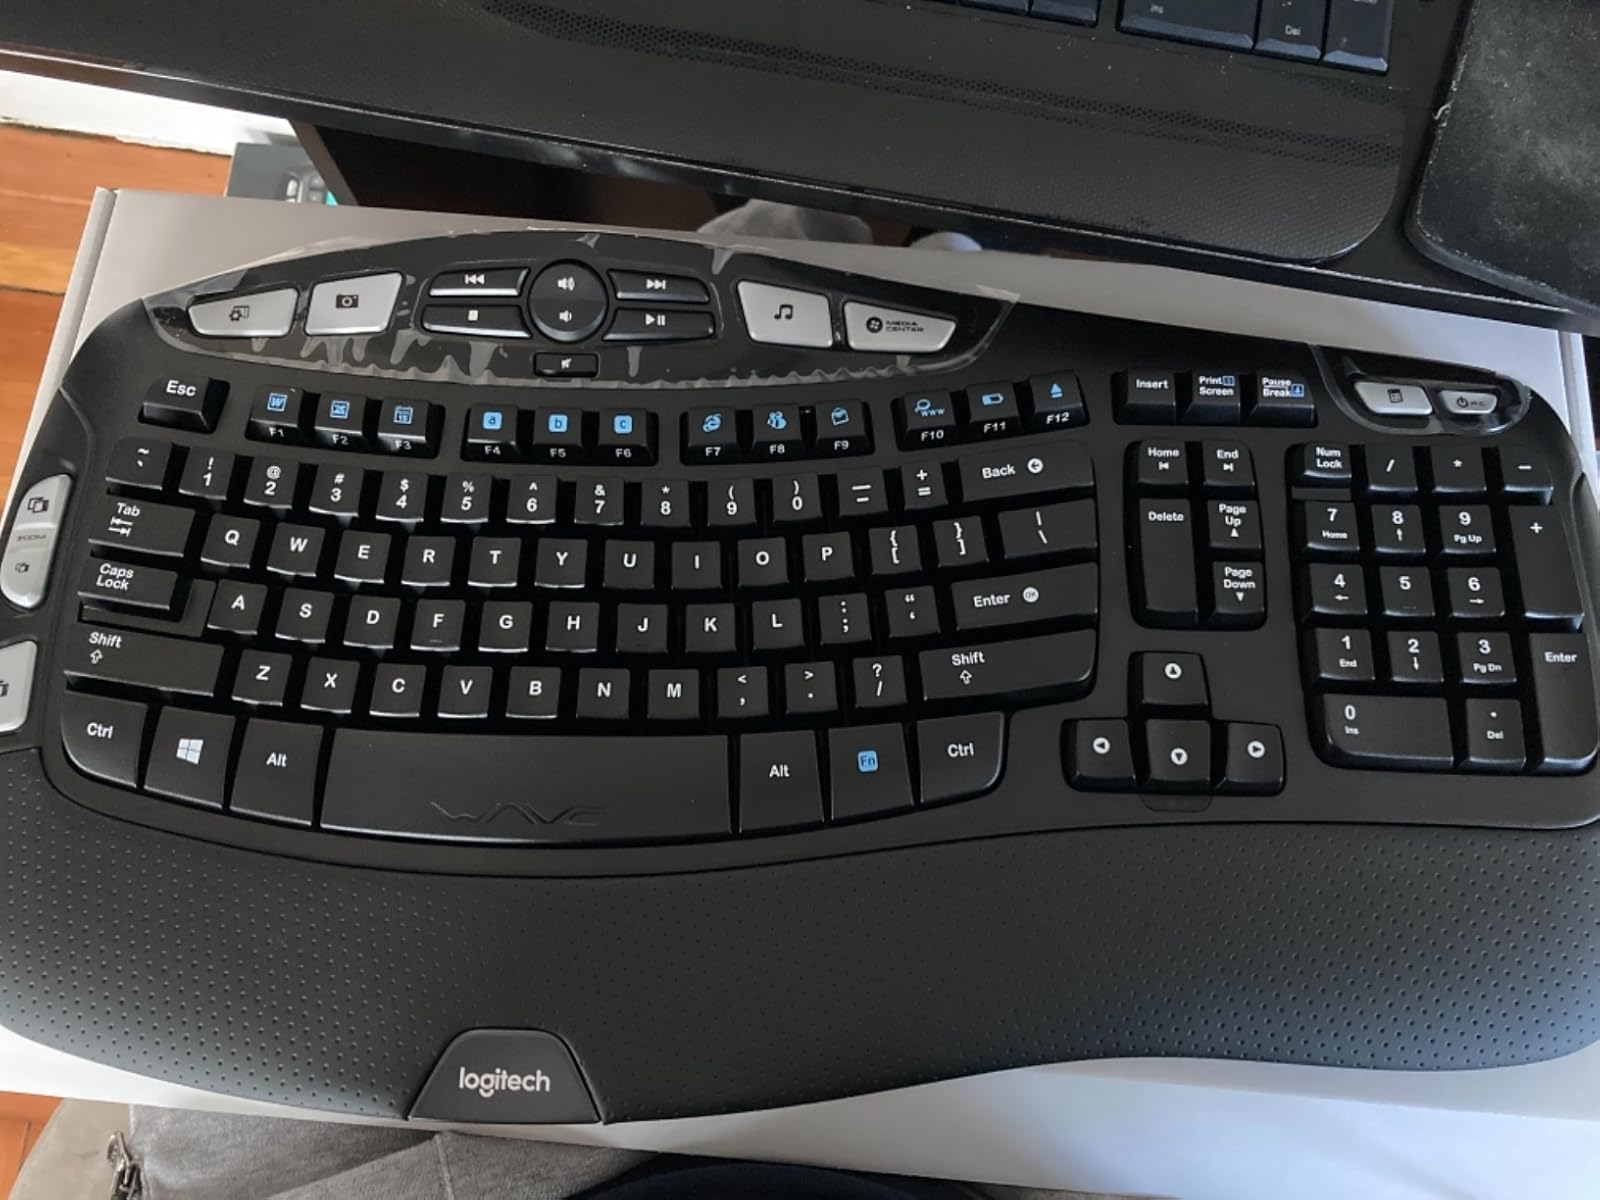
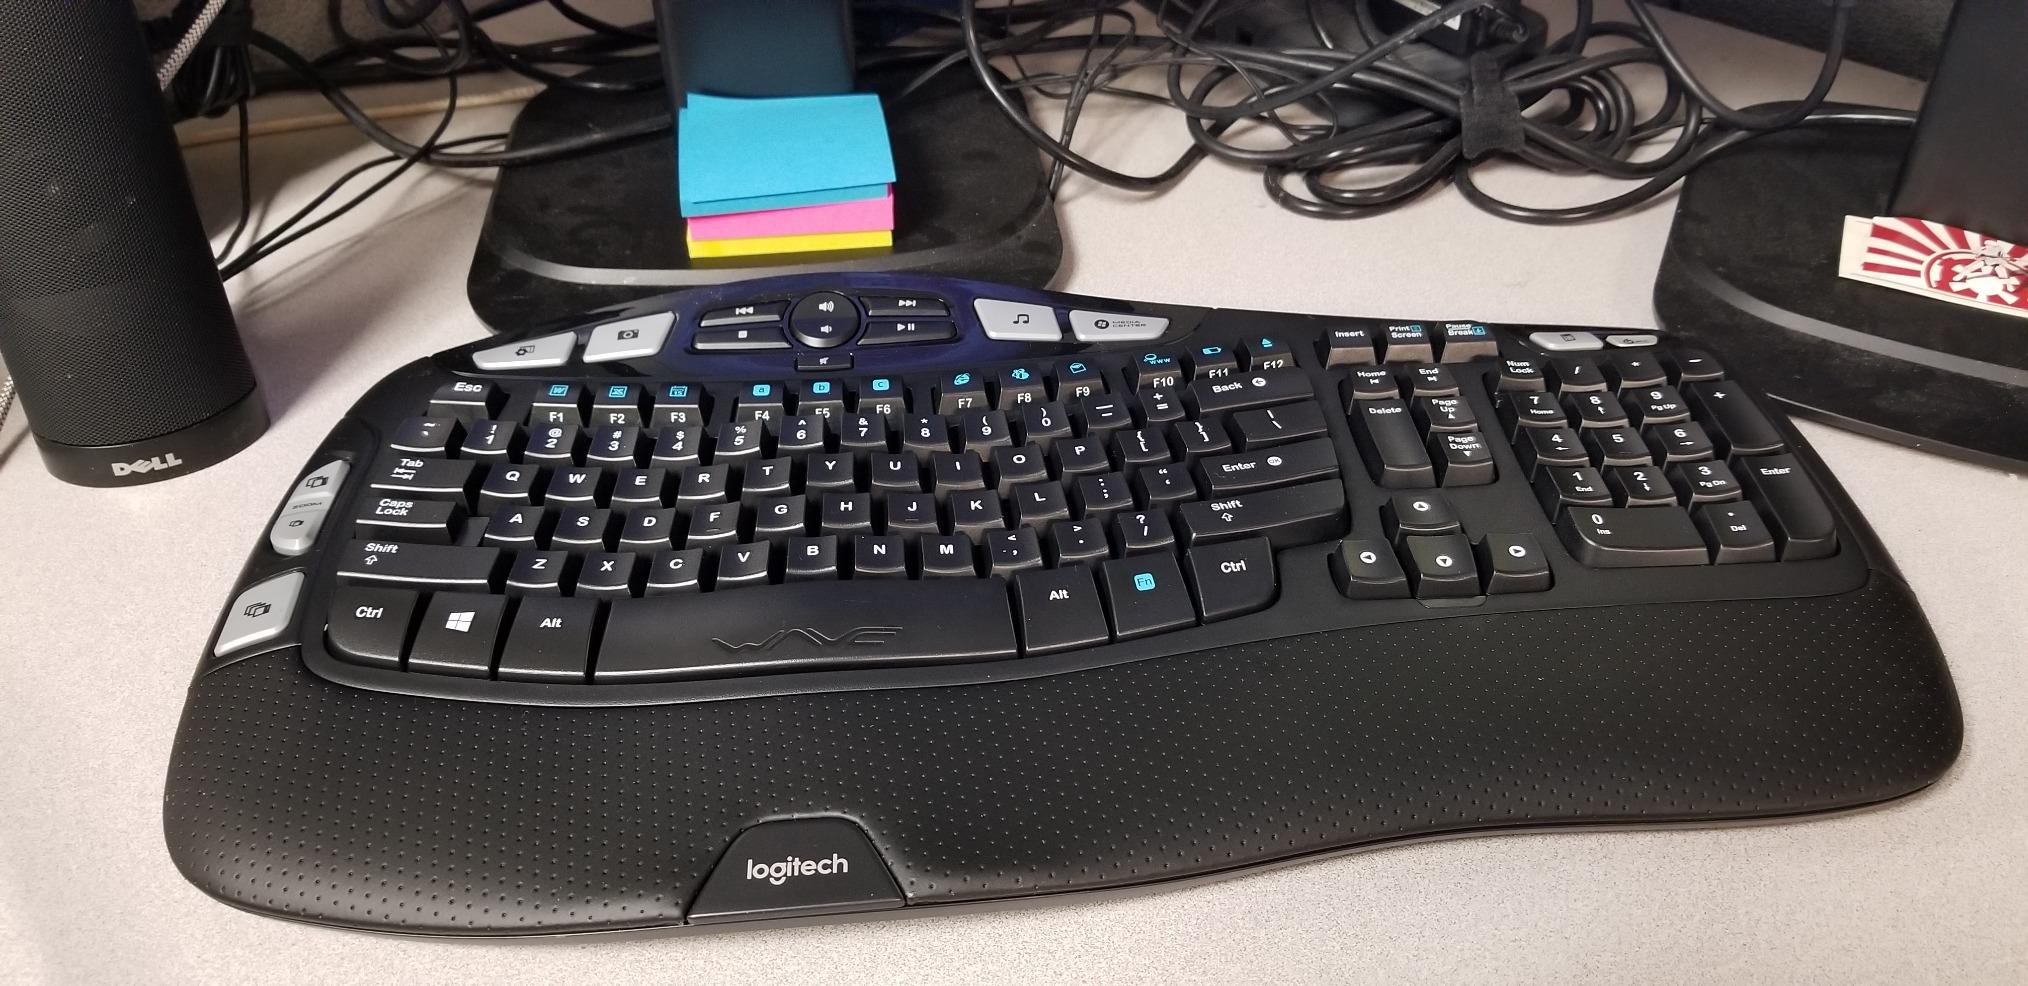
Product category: keyboard
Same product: yes